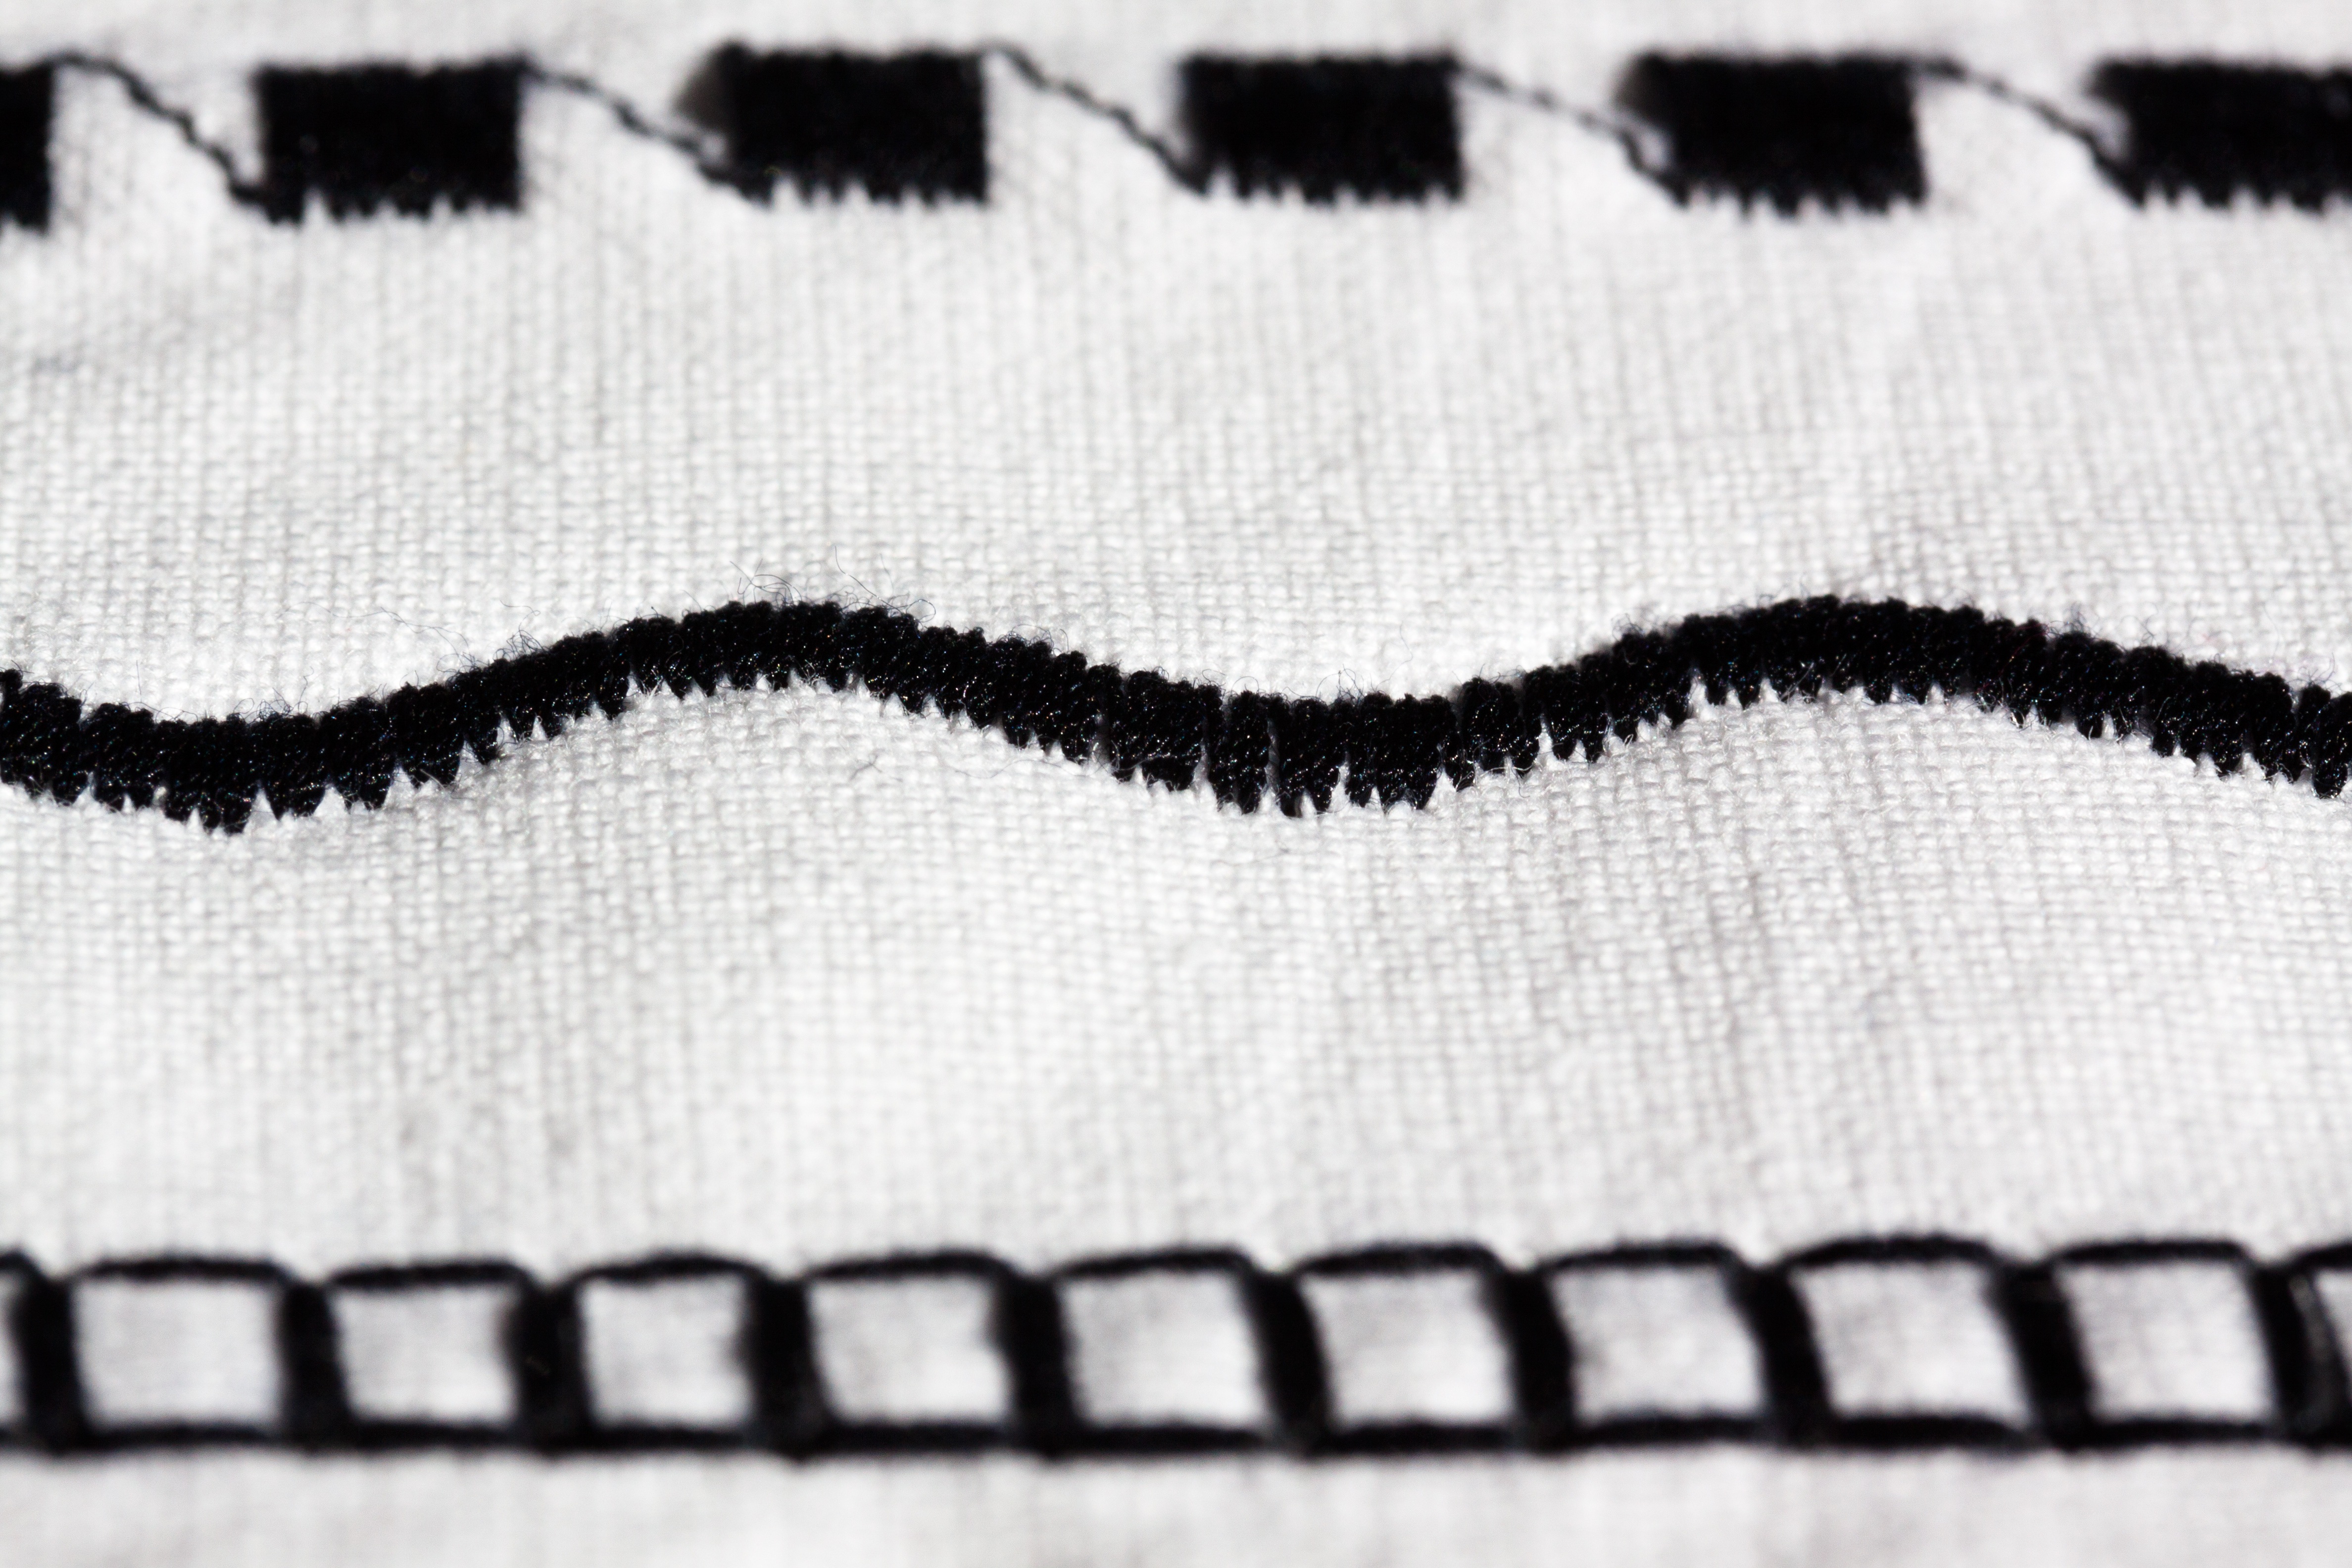
black and white, hair, white, wave, pattern, macro, black, lip, hairstyle, fabric, eyelash, sewing machine, sew, font, text, eye, moustache, organ, cosmetics, embroidery, hand labor, tinker, monochrome photography